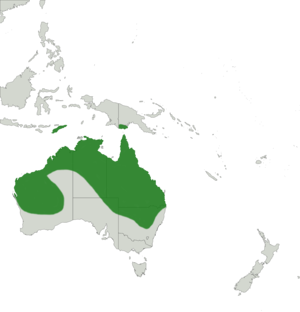
Litoria rubella est une espèce d'amphibiens de la famille des Pelodryadidae.